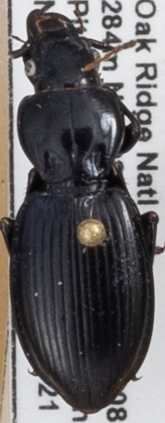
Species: Cyclotrachelus fucatus
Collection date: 2021-07-21
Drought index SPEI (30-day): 0.39
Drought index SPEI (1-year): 0.17
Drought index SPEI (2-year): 1.526